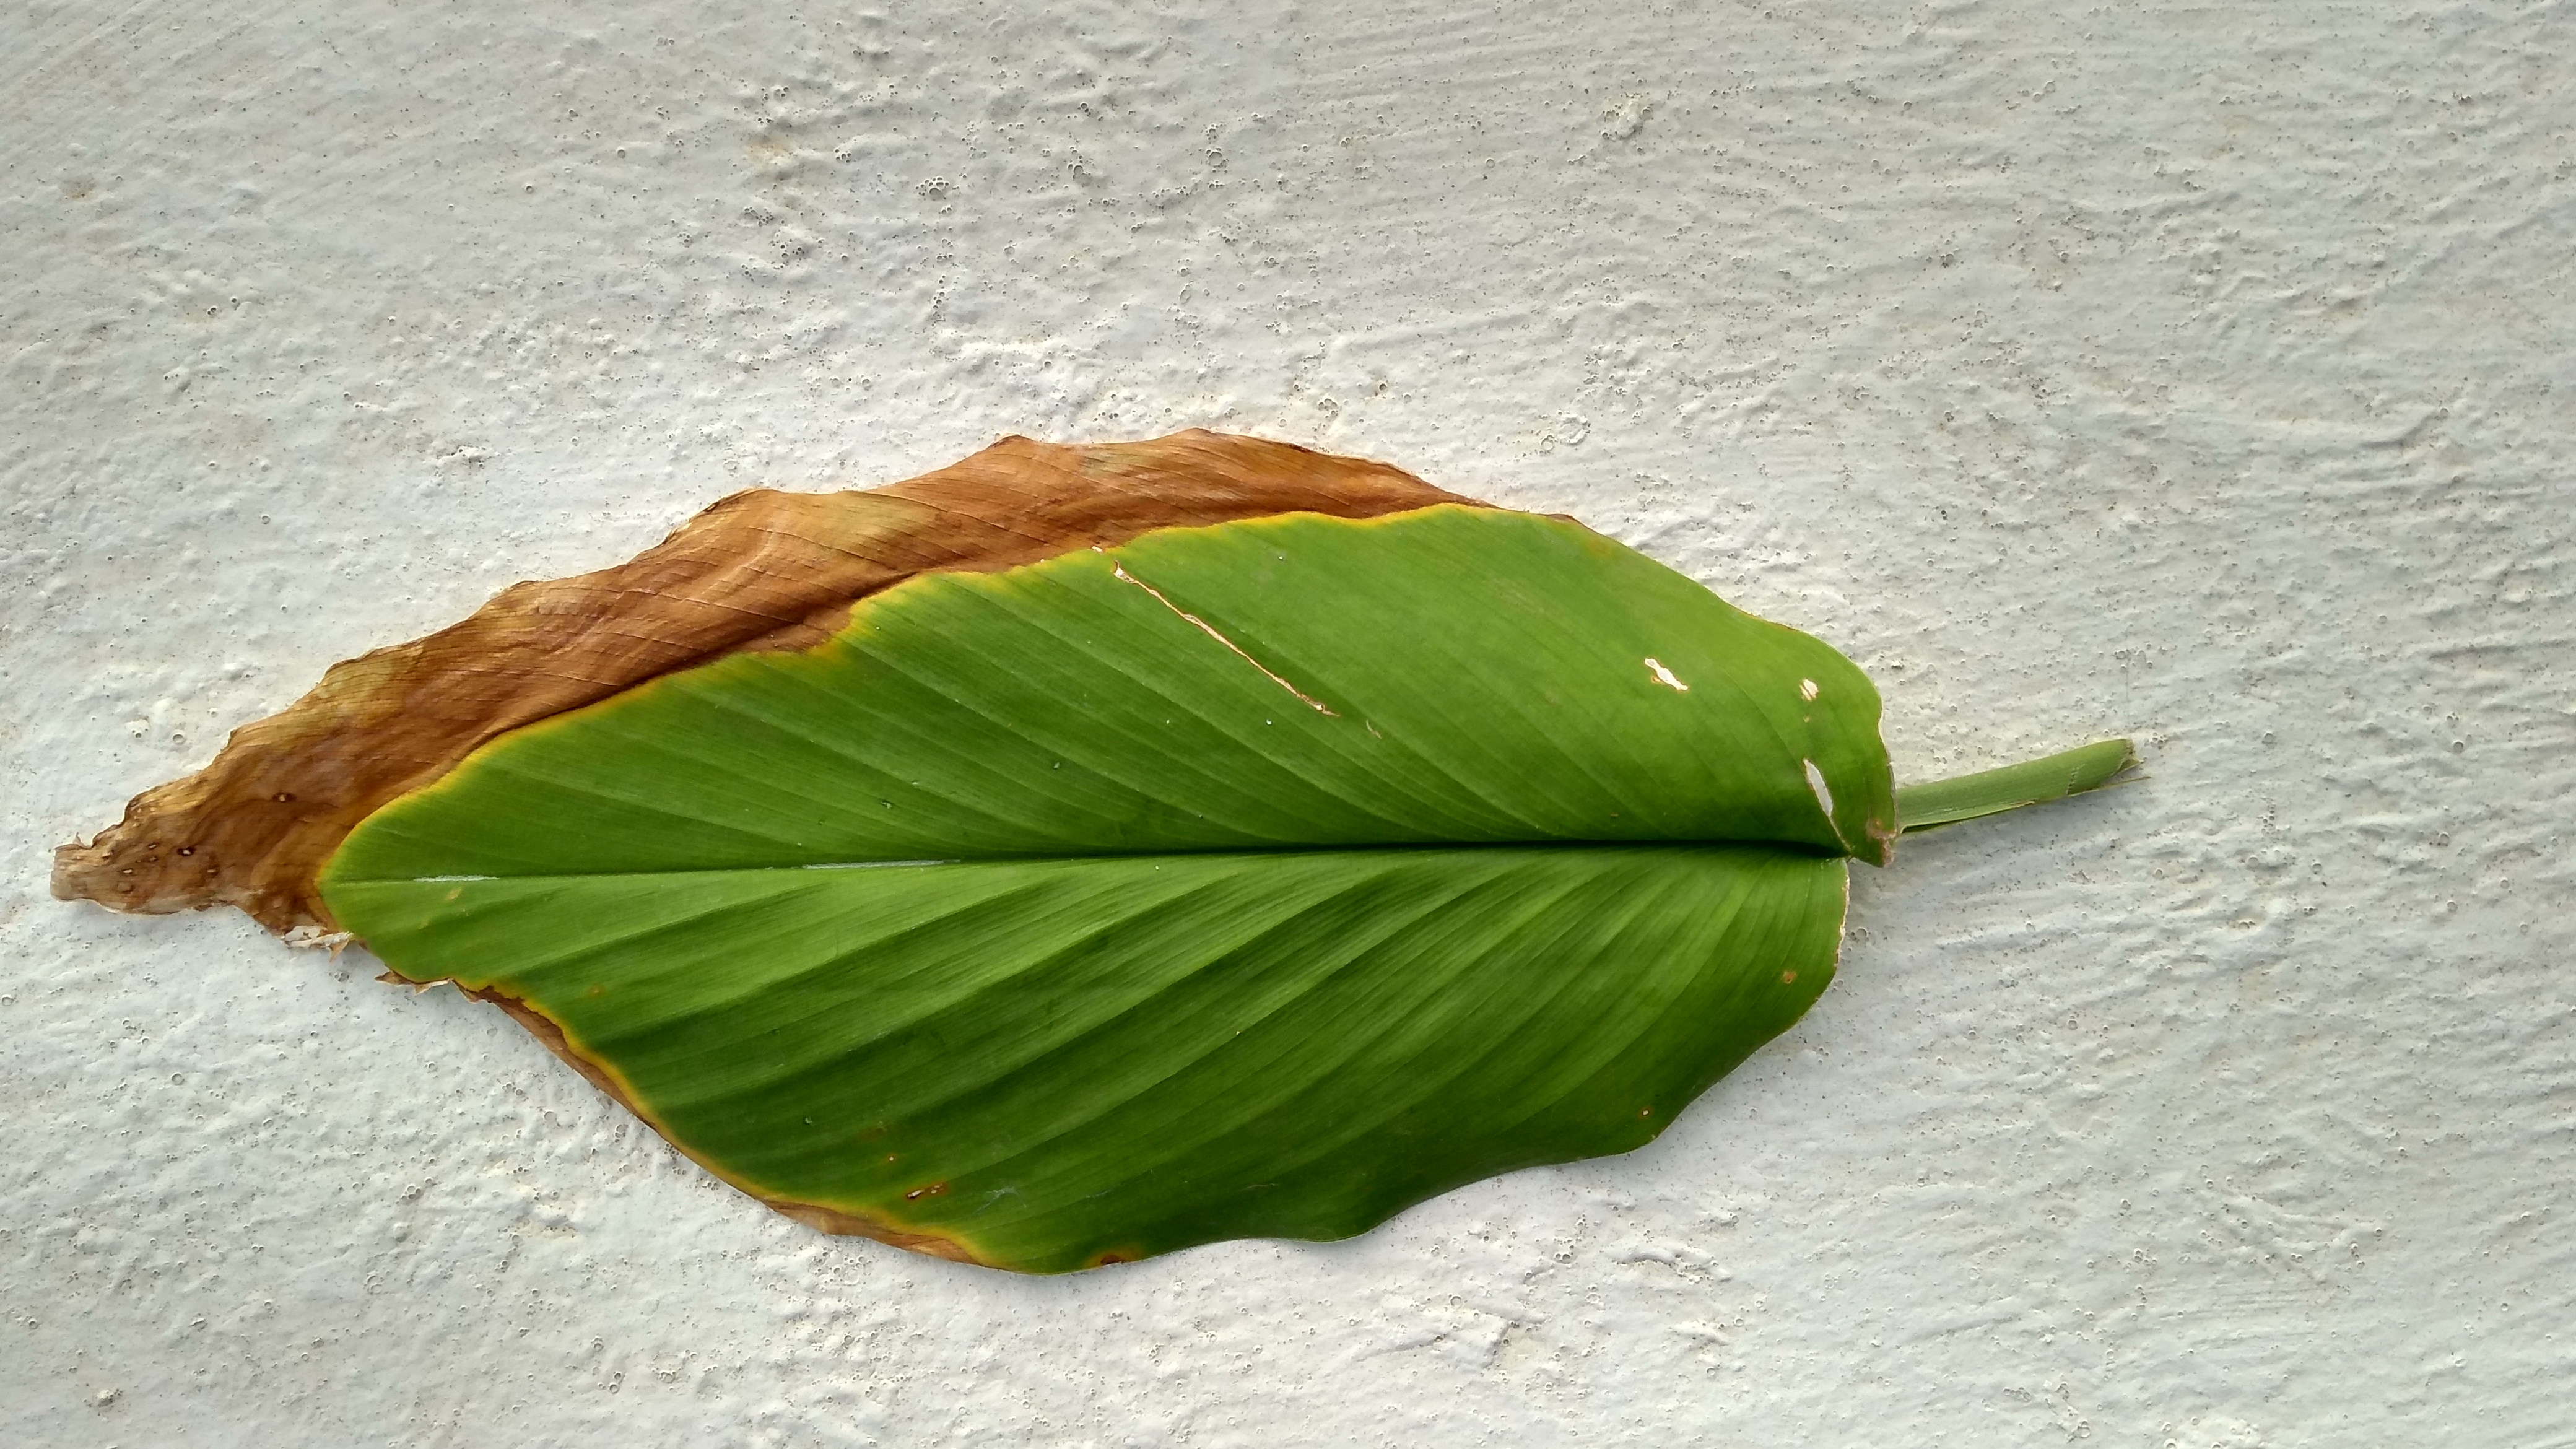
Plant: Turmeric